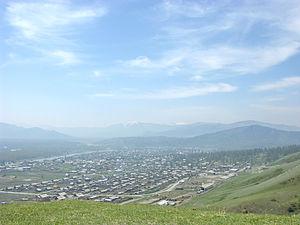
La Koksa est une rivière de Russie, qui coule en république de l'Altaï. C'est un affluent de la rivière Katoun en rive gauche, donc un sous-affluent de l'Ob.